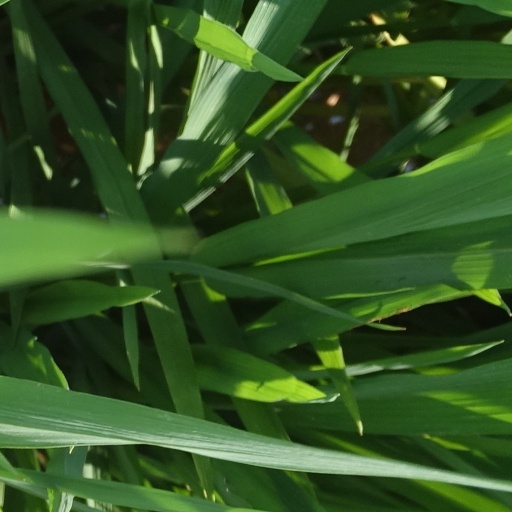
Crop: rice